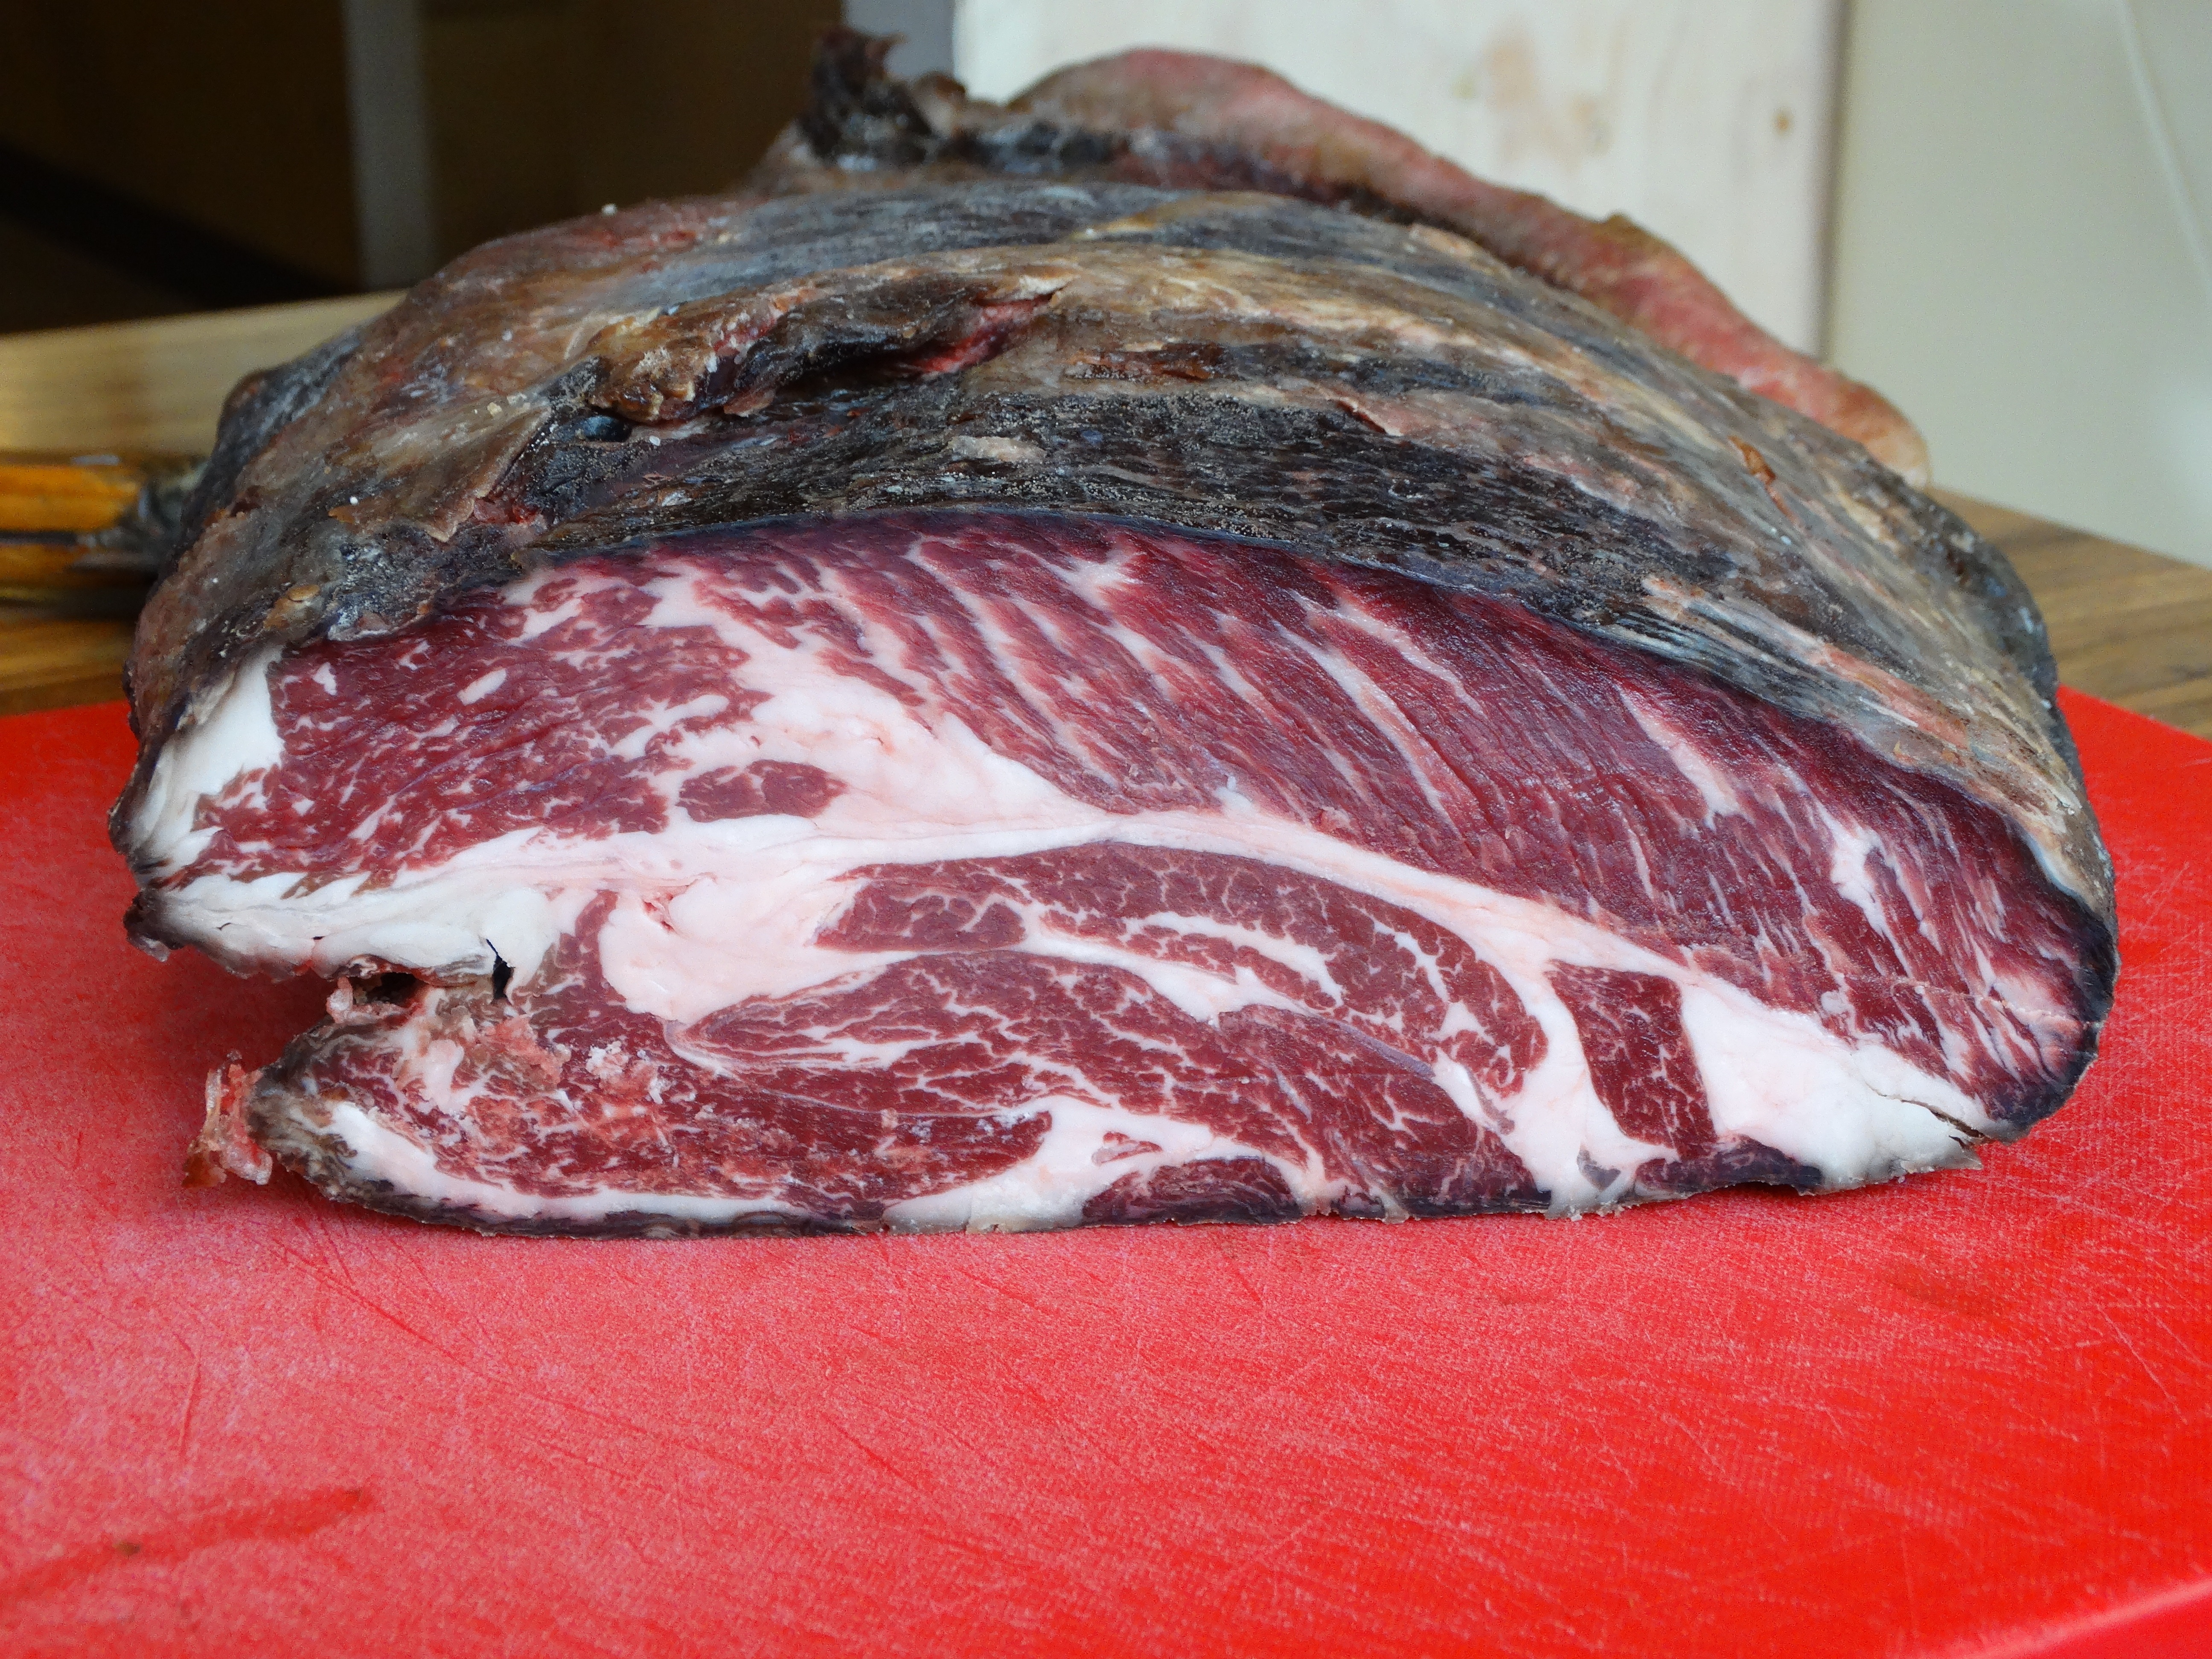
dish, food, cooking, meat, cuisine, beef, steak, flesh, red meat, animal source foods, kobe beef, sirloin steak, salt cured meat, lamb and mutton, horse meat, capicola, aging meat